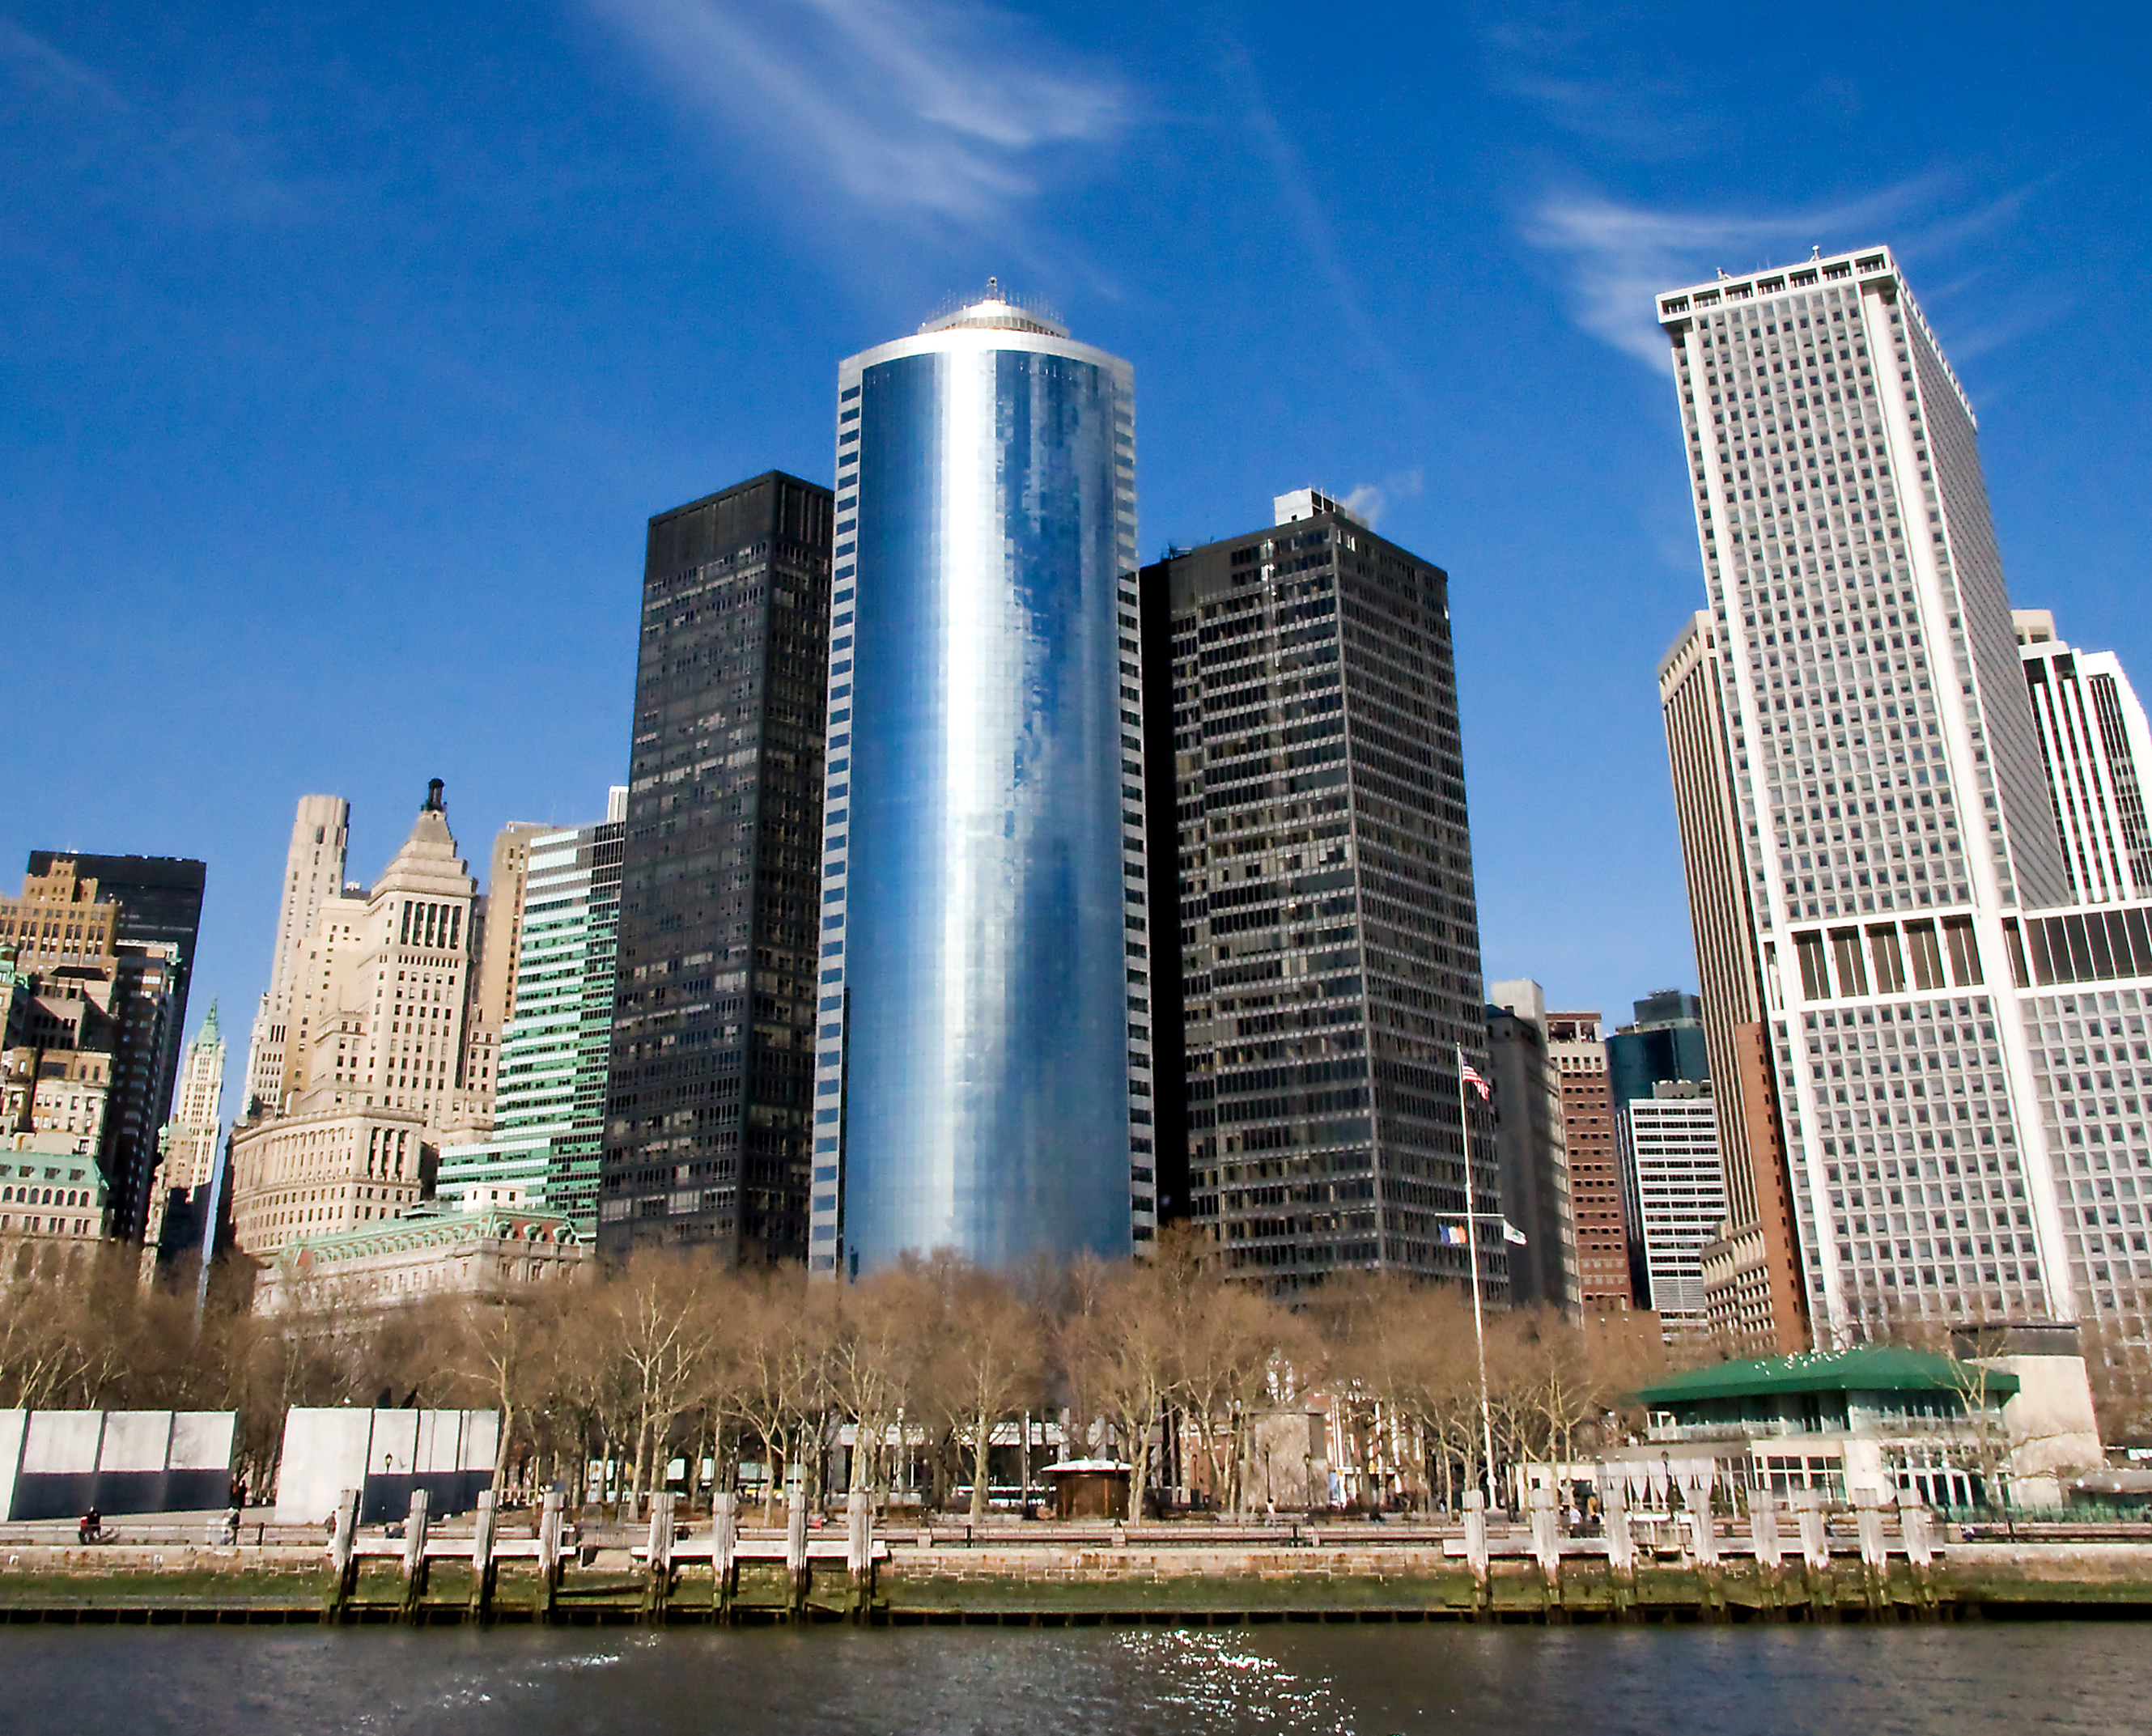
dock, architecture, skyline, city, skyscraper, cityscape, downtown, tower, nyc, landmark, blue, marina, tower block, bluesky, buildings, newyorkcity, skew, thechallengegame, batterypark, metropolis, condominium, urban area, human settlement, metropolitan area